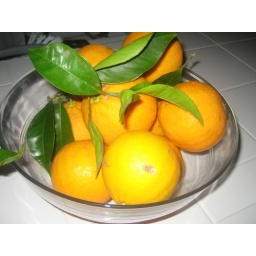
a branch broke on the orange tree in the backyard. I think there were to many oranges on it